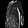
Label: Shirt